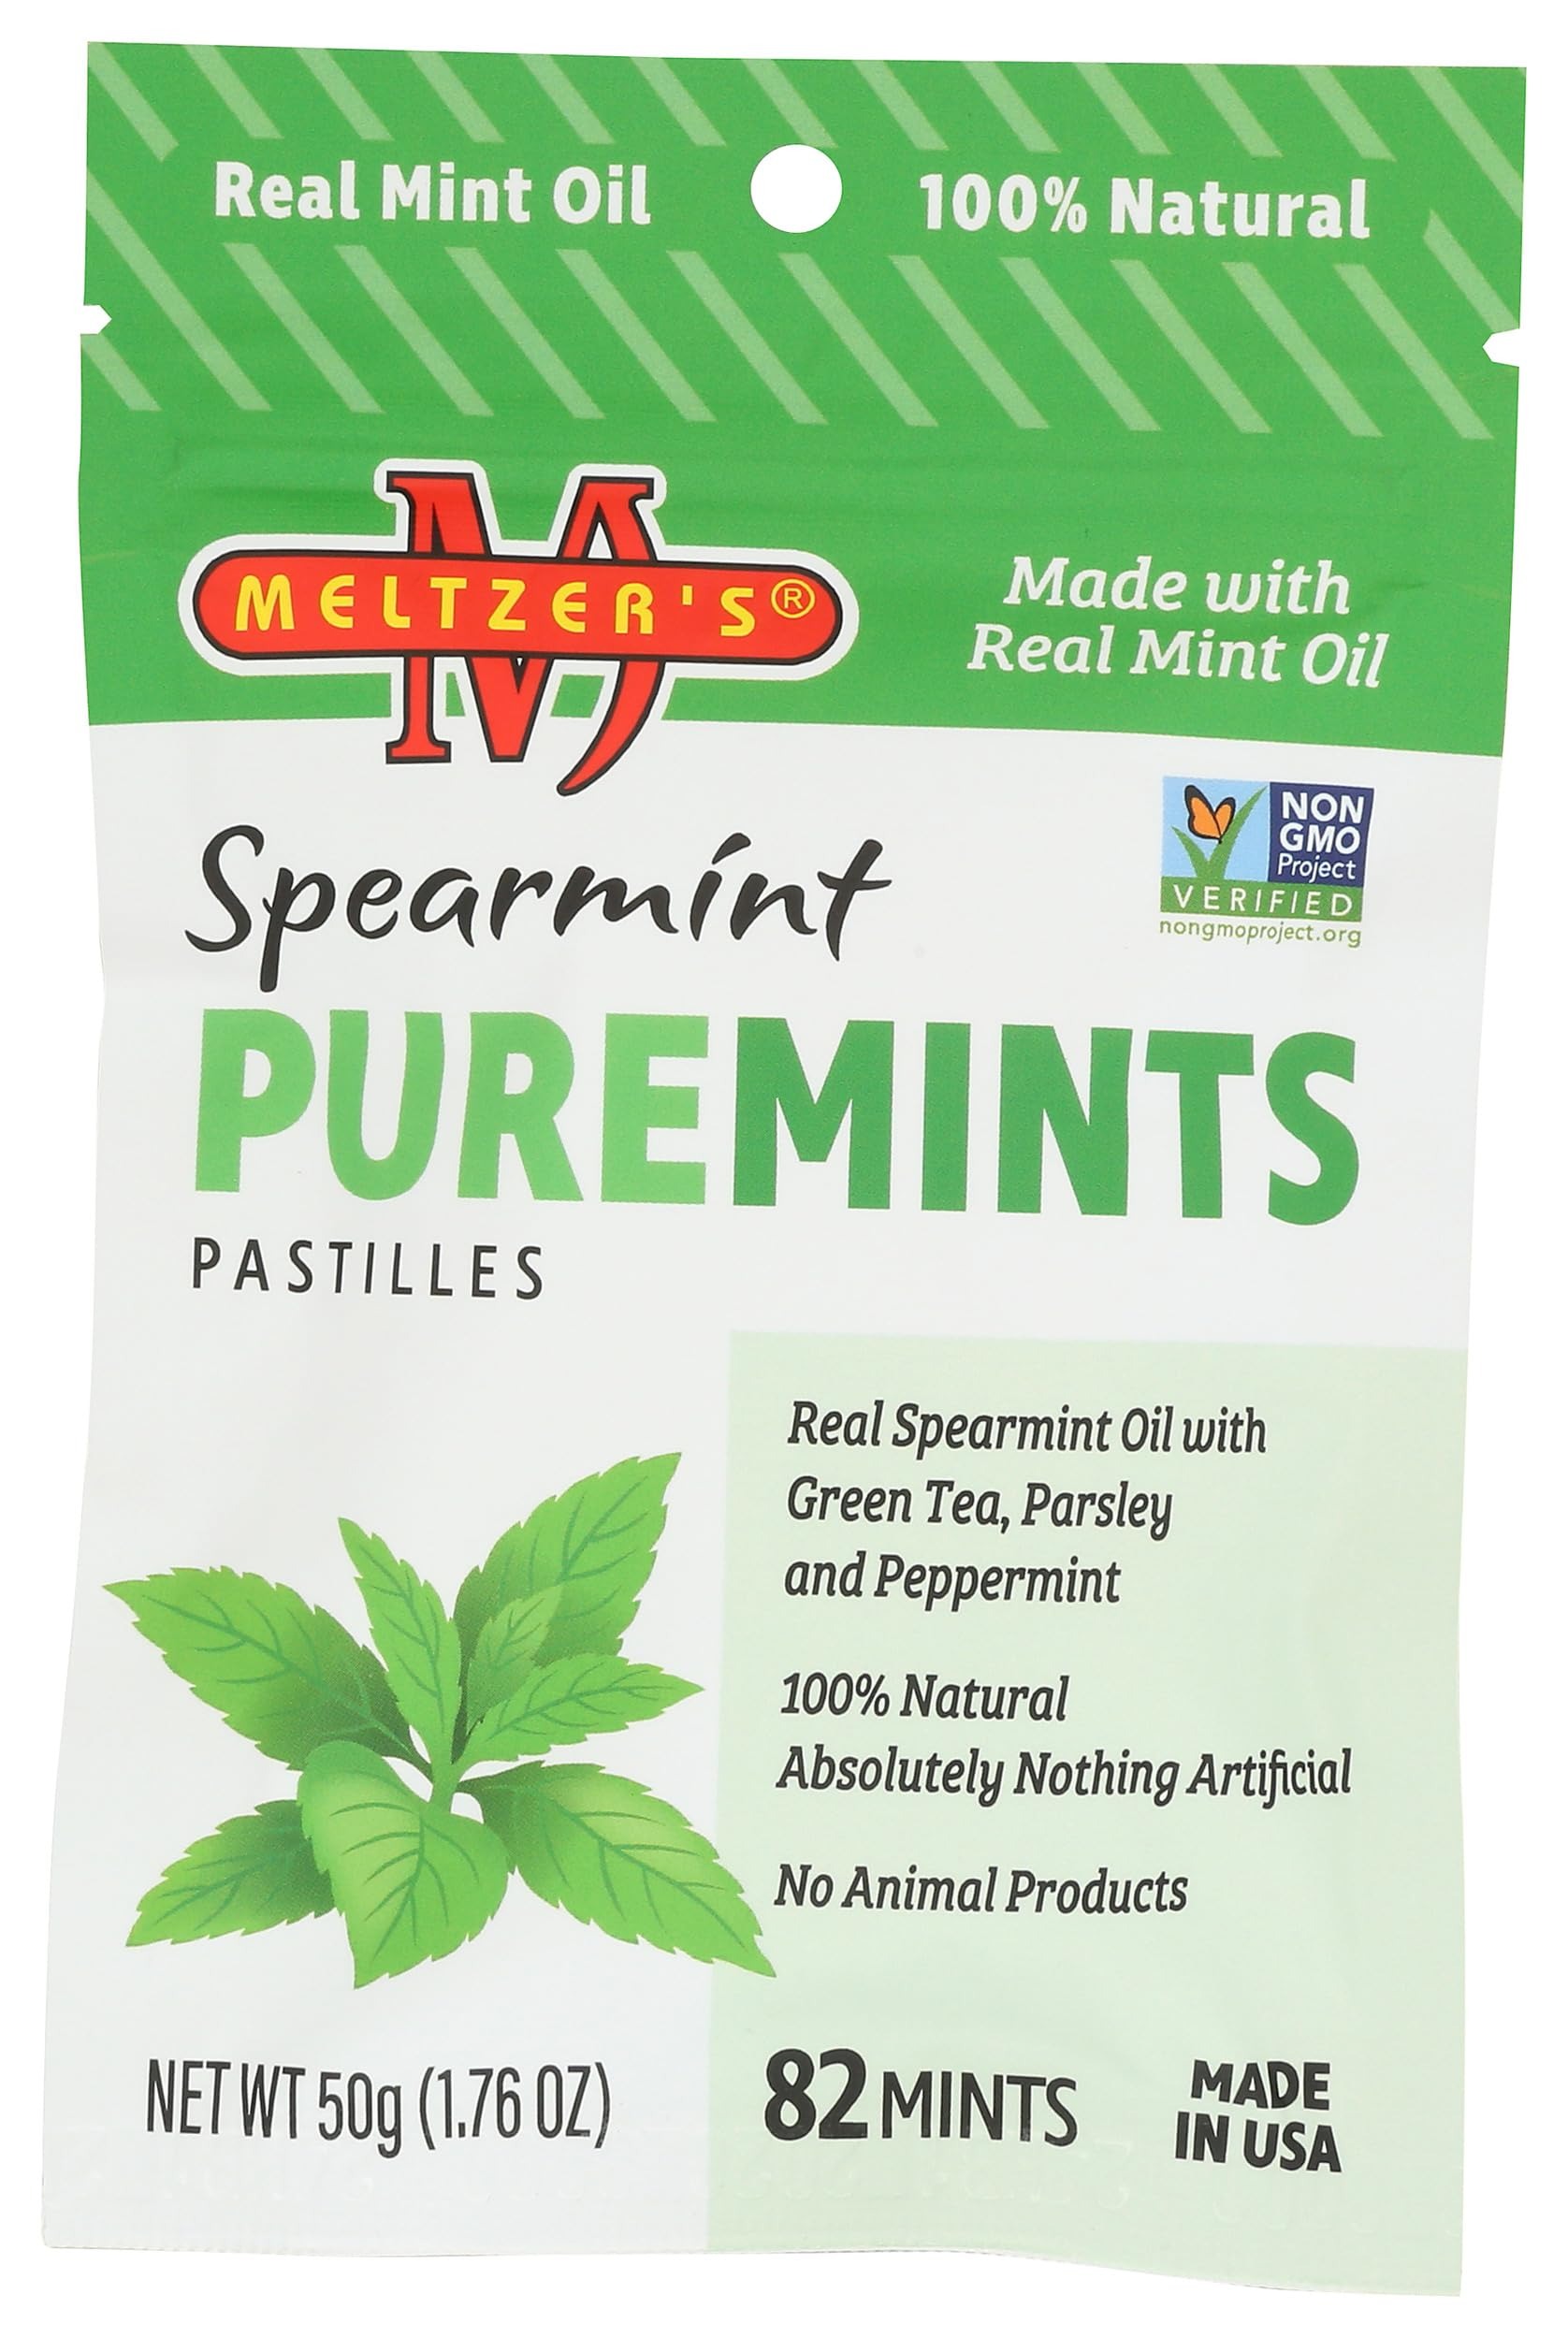
Item Name: MELTZER'S Spearmint Puremints, 1.76 OZ
Bullet Point: Gluten Free
Product Description: Meltzer's Spearmint Puremints Pastilles Combine Real Spearmint Oil With Our Custom Peppermint Oil For A Burst Of Cool Freshness. These Pastilles Feature Real Herbs Including Green Tea, Parsley And Peppermint.
Value: 1.76
Unit: Ounce

Price: 9.4